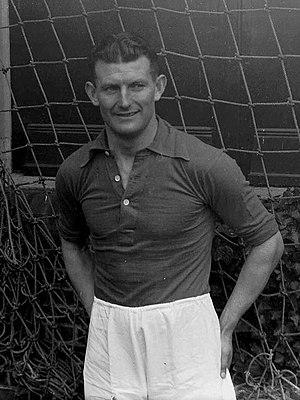
Johannes Chrishostomos Smit, dit Kick Smit, est un footballeur néerlandais.